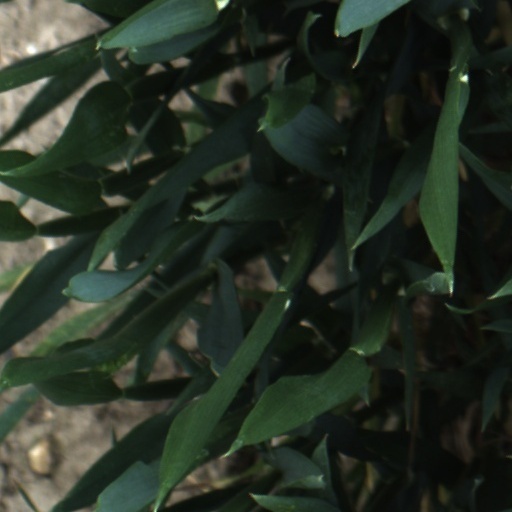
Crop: wheat